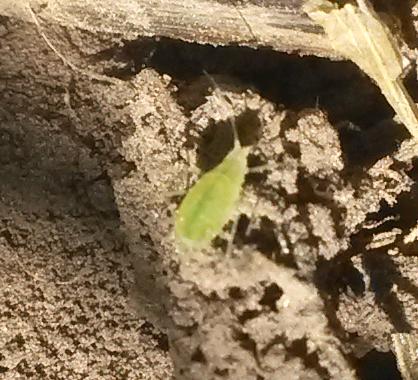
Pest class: cereal_grass_aphid